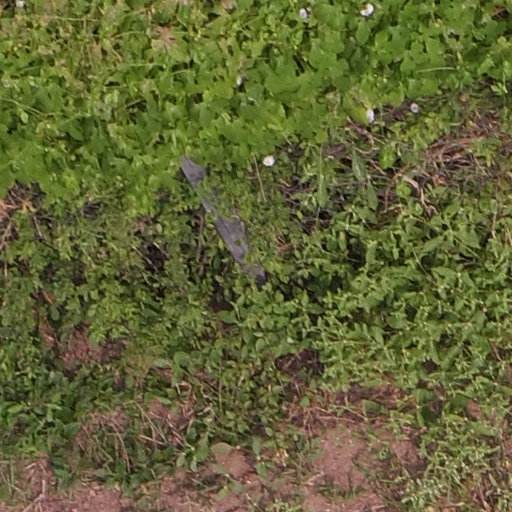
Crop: maize; corn